Koyilandy

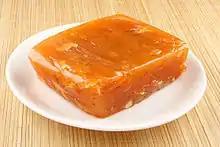
Halwas are popular sweets in Koyilandy

Koyilandy has a wide variety of indigenous dishes. The centuries of maritime trade has given the Koyilandy a cosmopolitan cuisine. The cuisine is a blend of traditional Kerala, Persian, Yemenese and Arab food culture. One of the main elements of this cuisine is "Pathiri", a pancake made of rice flour. Variants of "Pathiri" include "Neypathiri" (made with ghee), "Poricha Pathiri" (fried rather than baked), "Meen Pathiri" (stuffed with fish), and "Irachi Pathiri" (stuffed with beef). Spices like Black pepper, Cardamom, and Clove are widely used in the cuisine of Koyilandy. The main item used in the festivals is the Malabar style of Biryani. Sadhya is also seen in marriage and festival occasions. Snacks such as "Arikadukka", "Chattipathiri", "Muttamala", "Pazham Nirachathu", and "Unnakkaya" have their own style in Koyilandy. Besides these, other common food items of Kerala are also seen in the cuisine of Koyilandy. The Malabar version of Biryani, popularly known as "Kuzhi Mandi" in Malayalam is another popular item, which has an influence from Yemen.